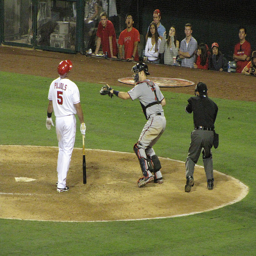
Some players in action on the baseball field.
People are watching a professional baseball game being played.
A baseball player is trying to catch the ball.
a couple of baseball players being watched by some people
A crowd is watching a baseball game being played.